Julia Zirnstein

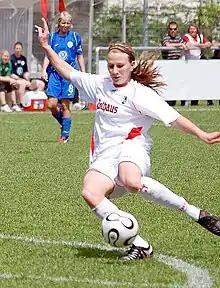

Julia Zirnstein is a German football defender, currently playing for SC Sand in the 2nd Bundesliga. She previously played for SC Freiburg in the 1st Bundesliga.